Shaindel Kalish

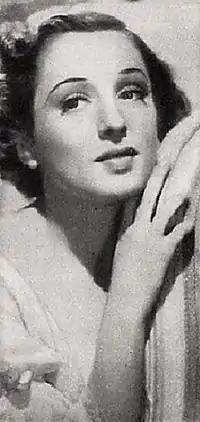
Kalish (as Ann Preston, 1936)

Shaindel Kalish (January 15, 1910 – November 30, 2002) was an American actress on stage, on old-time radio, and in films. Her first name was sometimes spelled "Scheindel". She was also known at various times as Judith Blake, Ann Shepherd, Ann Preston, Judith Preston Blake, Ann S. Sheps, and Ann Shepherd Mann. She was a victim of the Hollywood Blacklist.